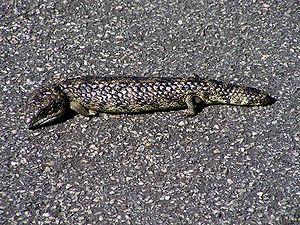
Le Scinque rugueux, Tiliqua rugosa, est une espèce de sauriens de la famille des Scincidae.